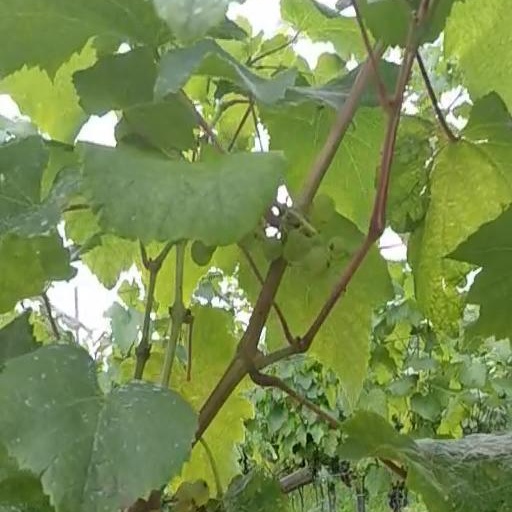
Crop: grape